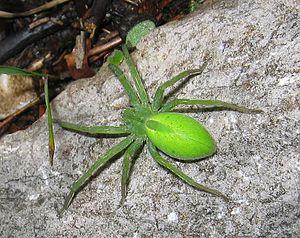
Micrommata virescens est une espèce d'araignées aranéomorphes de la famille des Sparassidae.
Micrommata est un genre d'araignées aranéomorphes de la famille des Sparassidae.